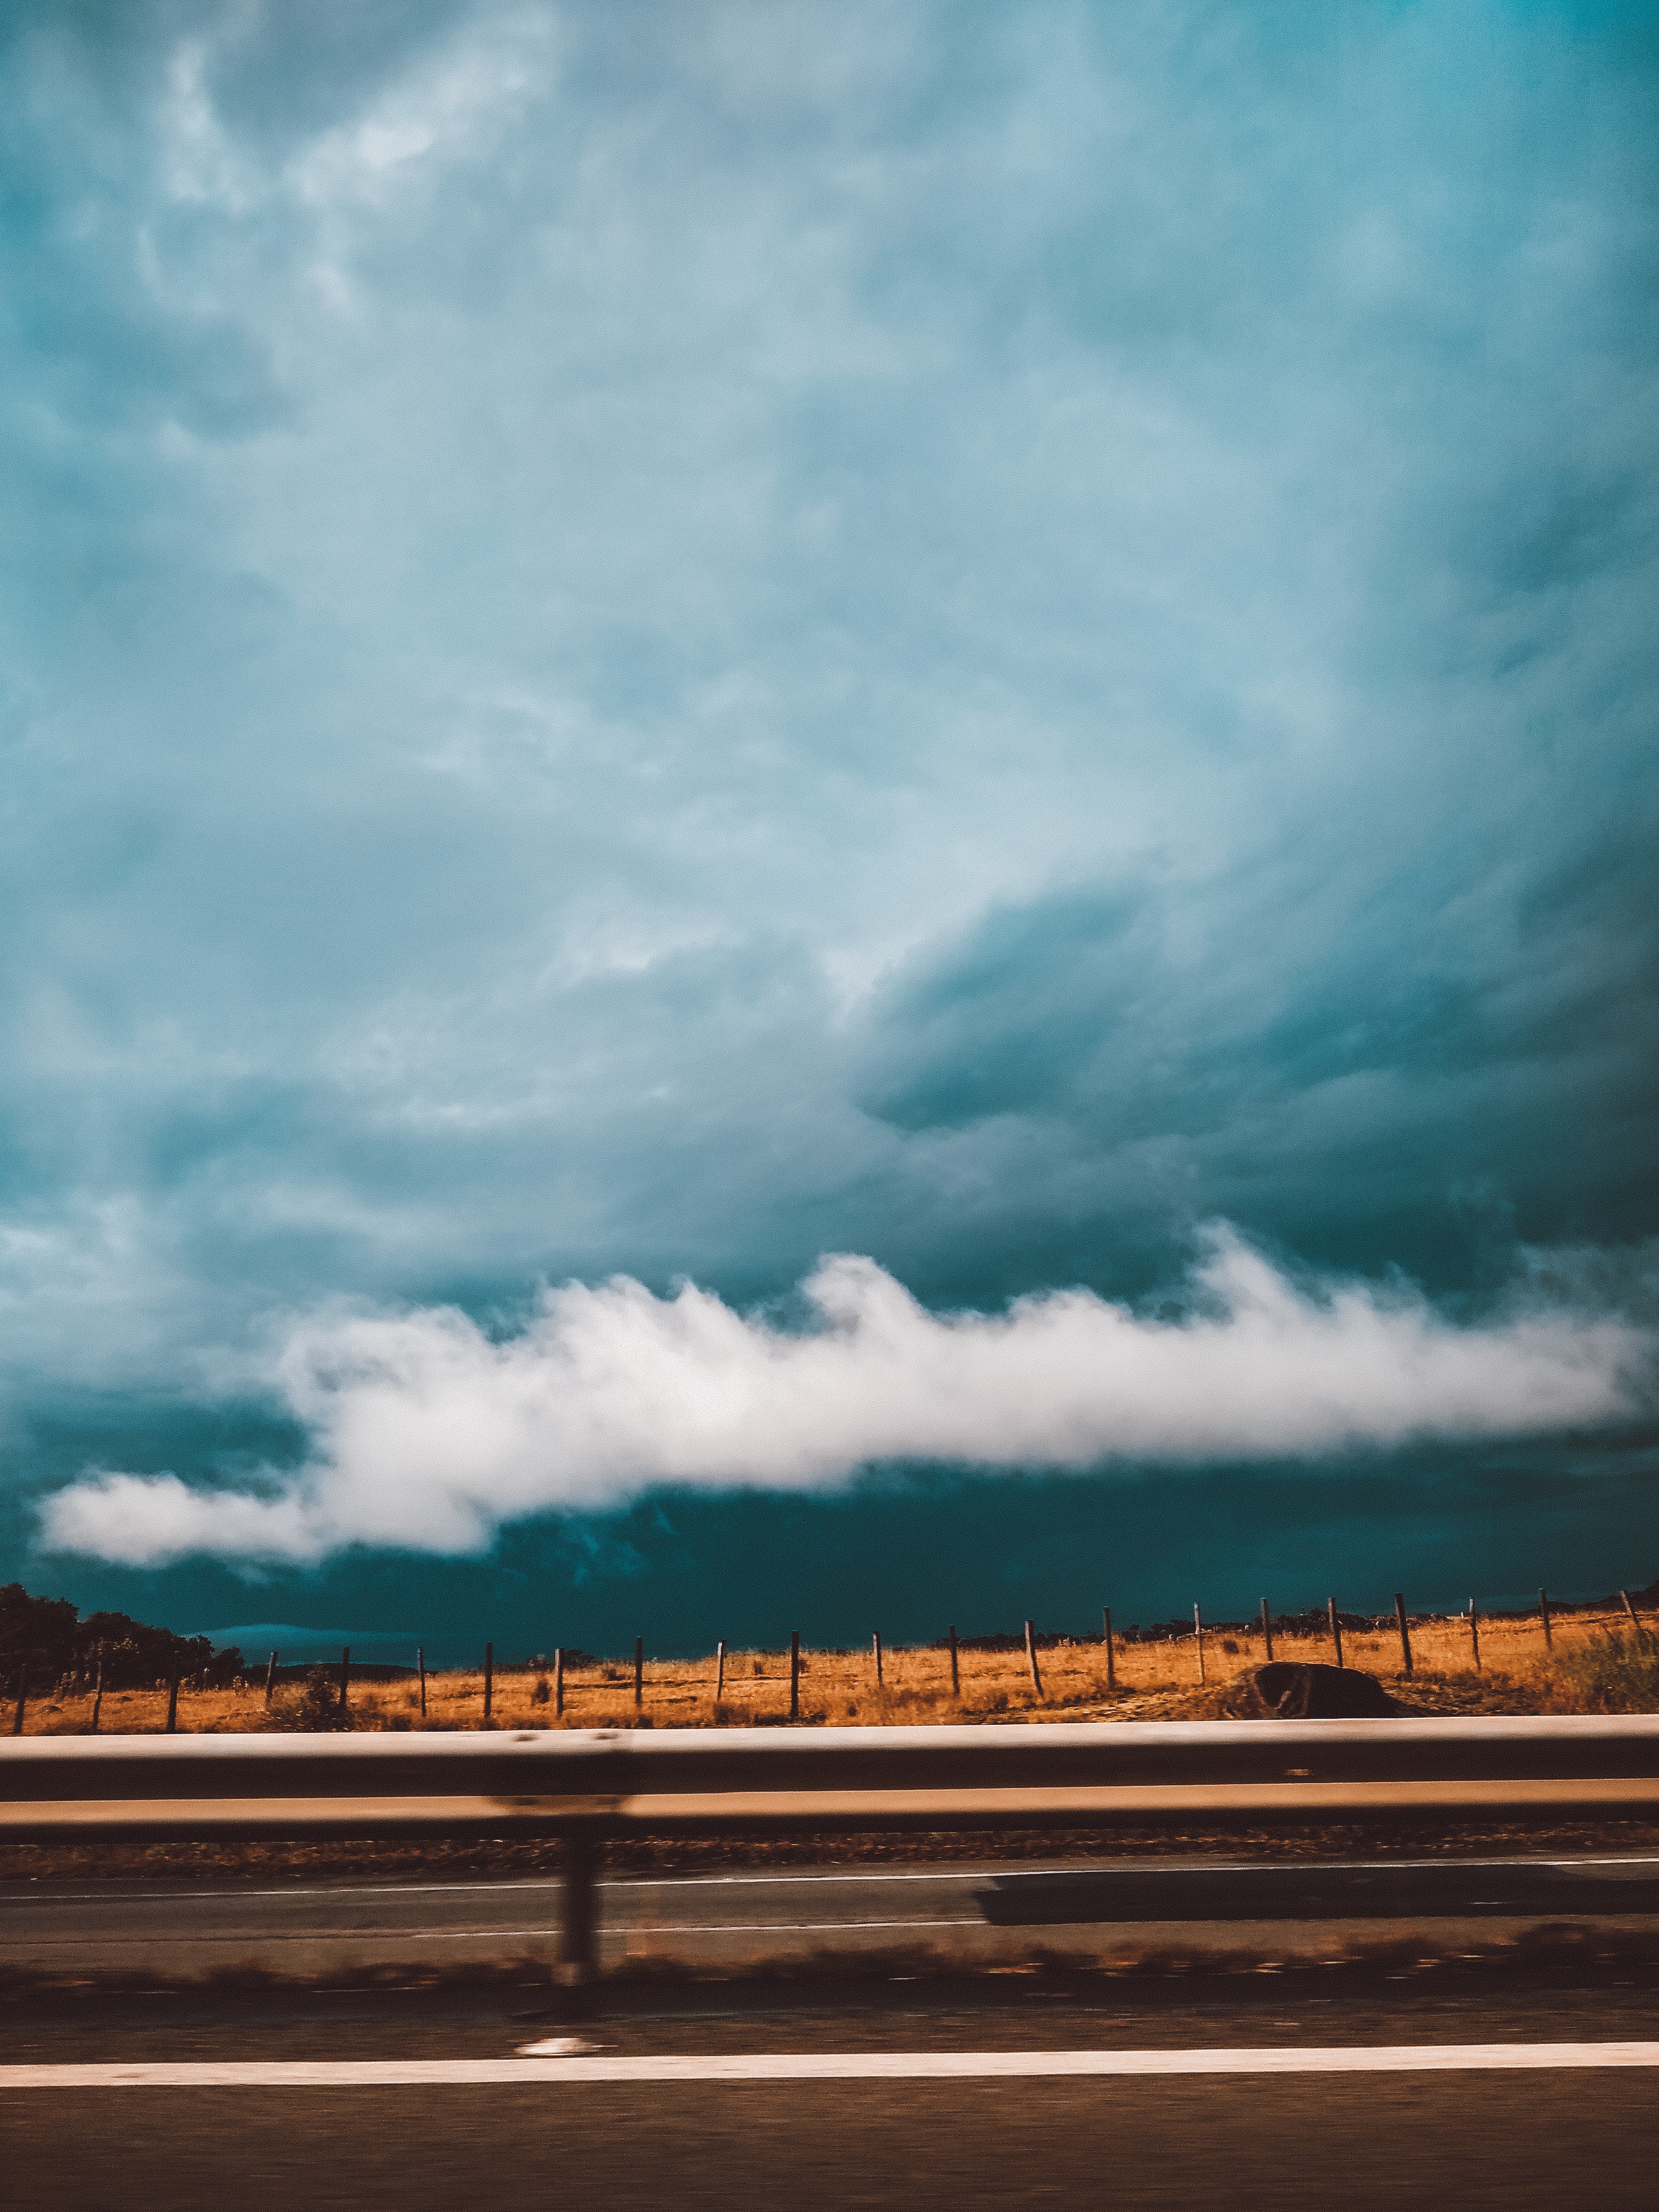
sky, cloud, blue, daytime, horizon, road, highway, cumulus, natural environment, atmosphere, plain, transport, ecoregion, road trip, infrastructure, asphalt, freeway, line, meteorological phenomenon, landscape, rural area, prairie, sunlight, ocean, evening, steppe, road surface, sea, city, grassland